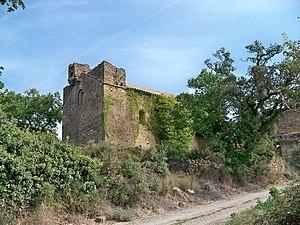
Chapelle Notre-Dame-des-Aubagnons, (Inscription, 1926) This building is indexed in the Base Mérimée, a database of architectural heritage maintained by the French Ministry of Culture,
Rochegude est une commune française située dans le département de la Drôme en région Auvergne-Rhône-Alpes.